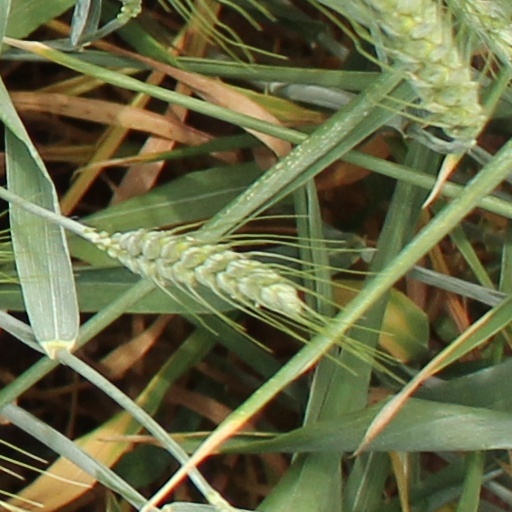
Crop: wheat